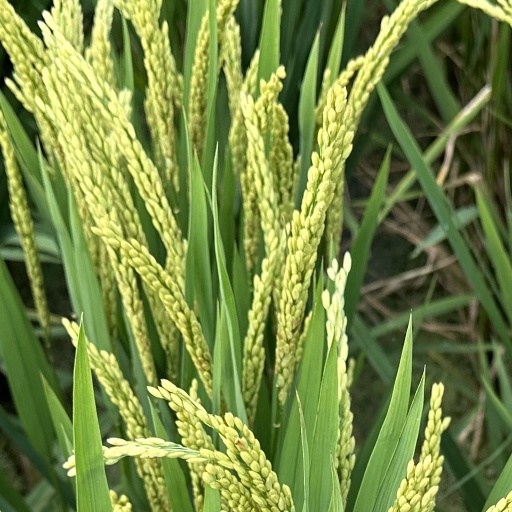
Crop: rice